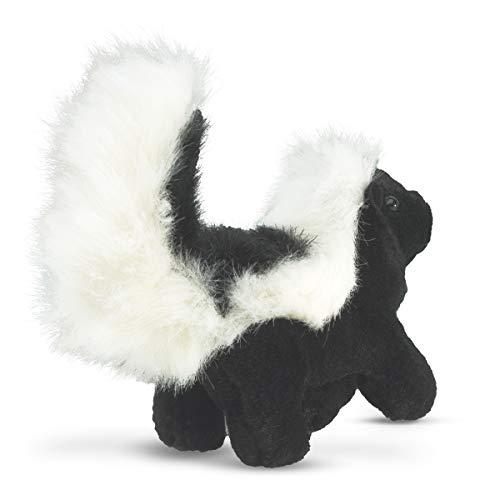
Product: Folkmanis Mini Skunk Finger Puppet
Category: Toys & Games | Puppets & Puppet Theaters | Finger Puppets
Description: Easily animate this engaging Skunk plush puppet on your finger, or snuggle in the palm of your hand.
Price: $8.49
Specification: ProductDimensions:8x3x3inches|ItemWeight:0.32ounces|ShippingWeight:0.32ounces(Viewshippingratesandpolicies)|DomesticShipping:ItemcanbeshippedwithinU.S.|InternationalShipping:ThisitemcanbeshippedtoselectcountriesoutsideoftheU.S.LearnMore|ASIN:B0006NGVKY|Itemmodelnumber:2647|Manufacturerrecommendedage:36months-15years